Santa Maria della Stella, Naples

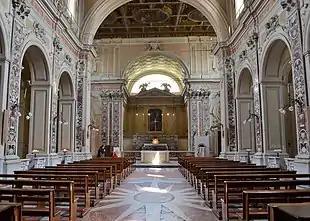
Interior.

Santa Maria della Stella is a church located on Via Stella 25 in the quartiere of its name in Naples, Italy.